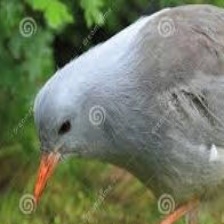
Species: KAGU
Scientific name: RHYNOCHETOS JUBATUS